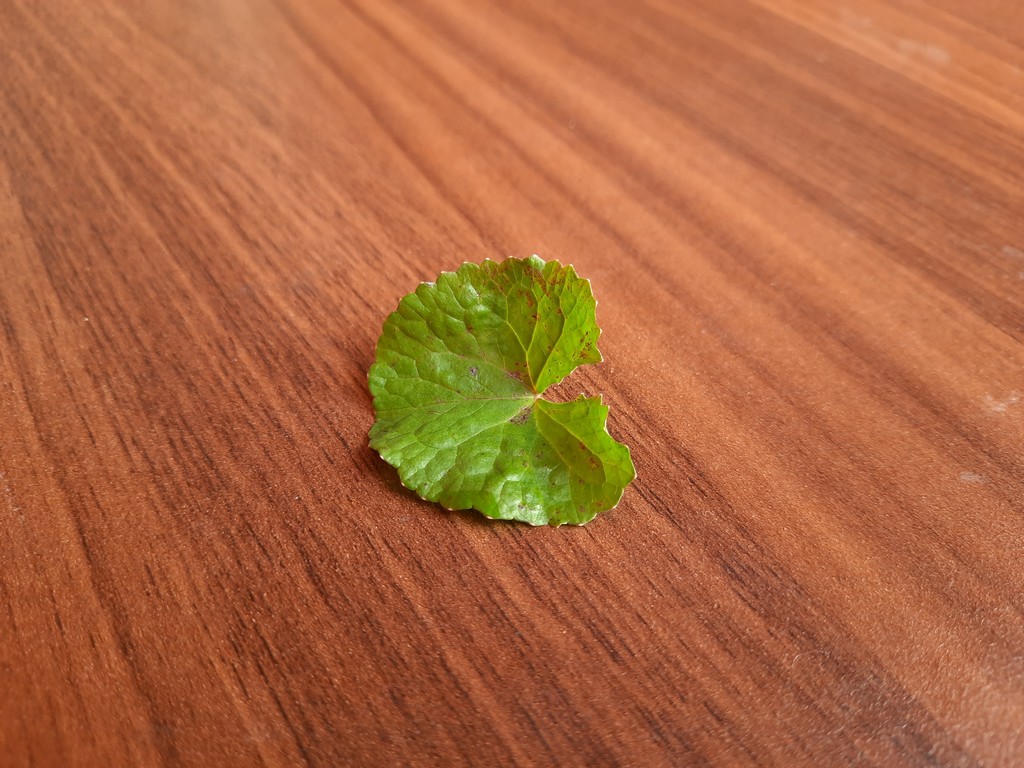
Label: Unhealthy